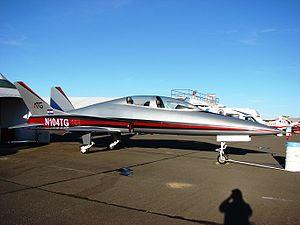
Le Javelin est un avion biplace à réaction de la société américaine Aviation Technology Group, qui a fait son premier vol le 30 septembre 2005. Plusieurs versions sont prévues :